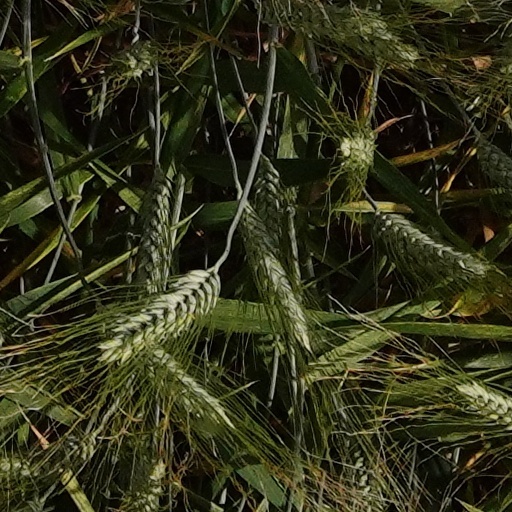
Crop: wheat